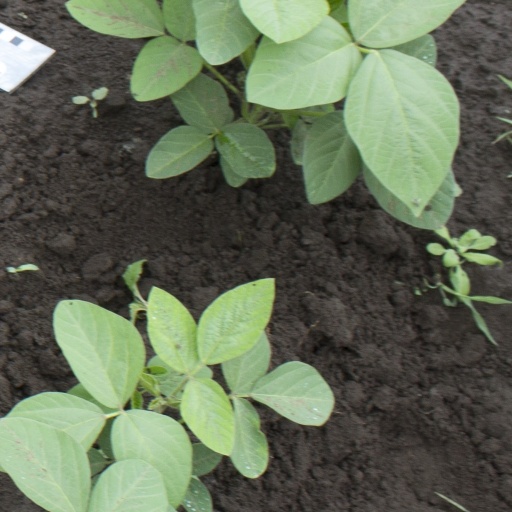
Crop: soybean